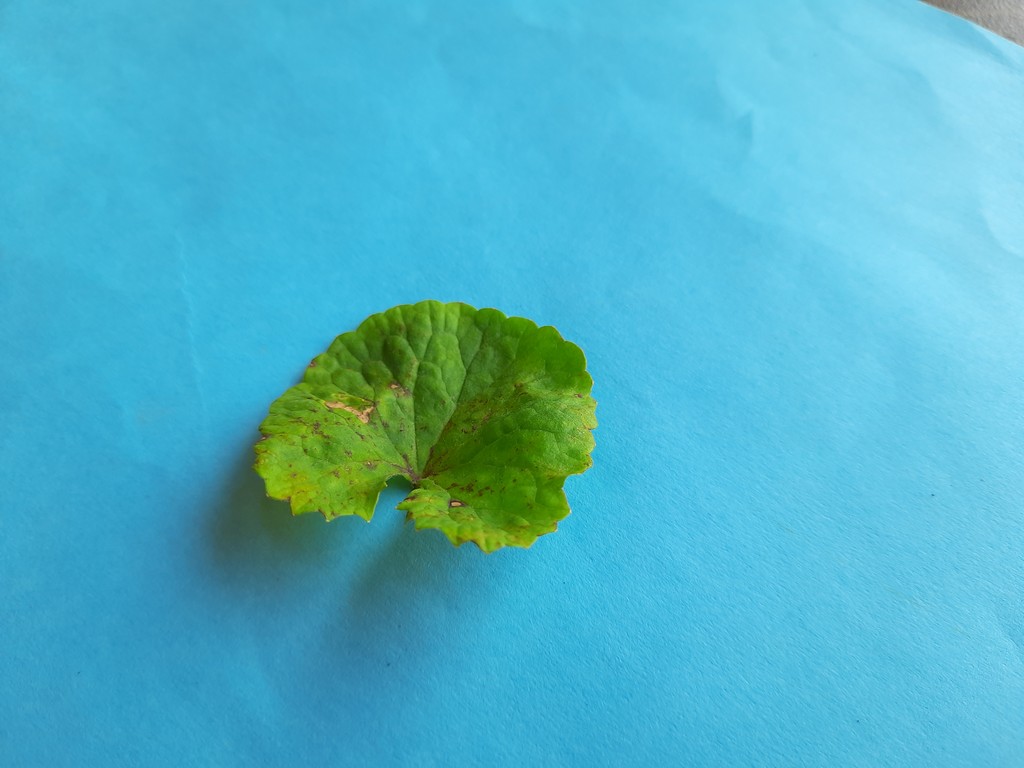
Label: Unhealthy